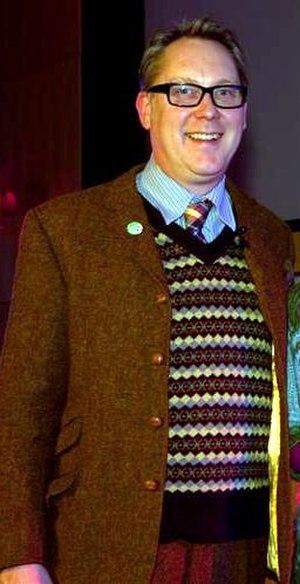
"Vic Reeves, de son vrai nom James ""Jim"" Roderick Moir, né à Leeds le 24 janvier 1959, est un acteur britannique très connu en Grande-Bretagne pour son duo comique avec Bob Mortimer. Il est plus connu en France en tant que présentateur de l'émission scientifique Brainiac: Science Abuse dans laquelle il remplace Richard Hammond.